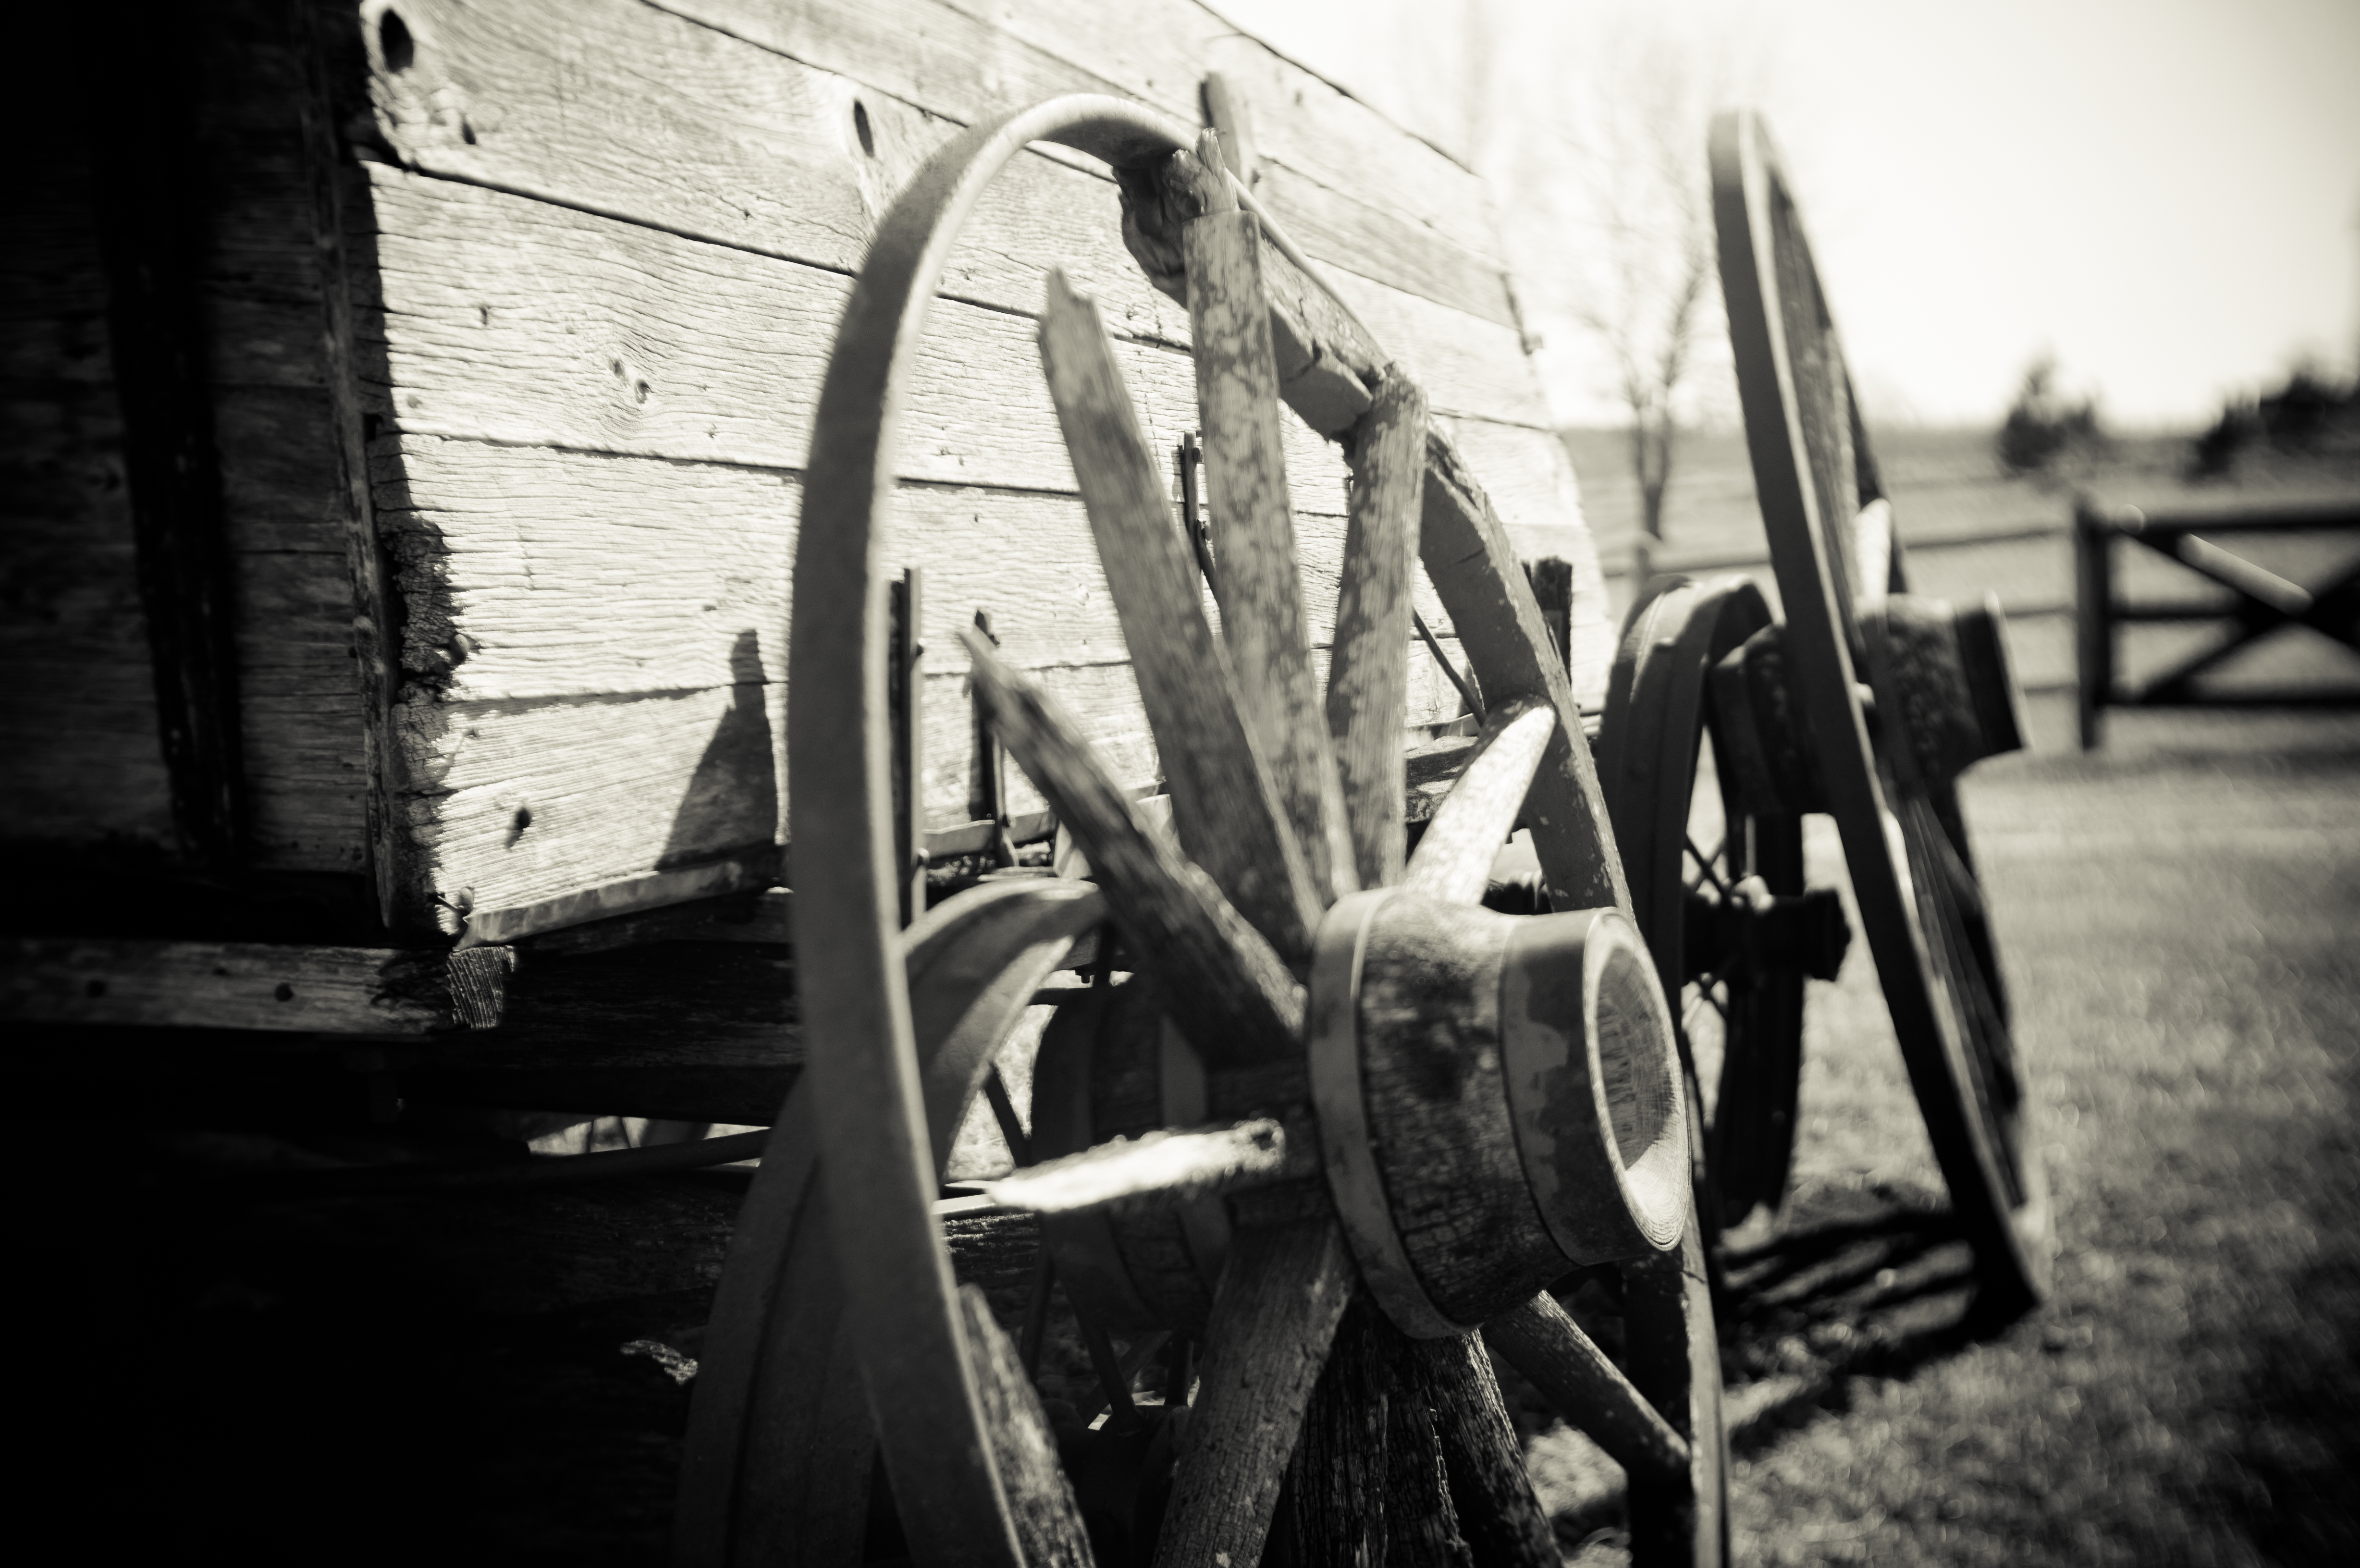
black and white, wood, white, farm, photography, meadow, cart, old, broken, darkness, black, agriculture, monochrome, barrow, art, focus, wheels, photograph, shape, monochrome photography